Chuck Connors

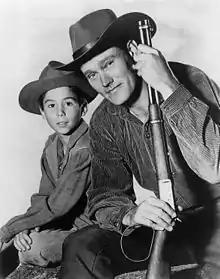
Connors with Johnny Crawford, 1960

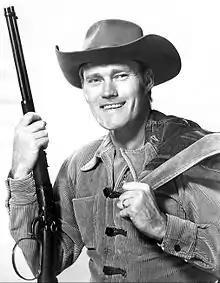
Connors in "The Rifleman", 1959

Three rifles were made for the show - two identical .44–40 Winchester model 1892 rifles, one that was used on the show and one for backup, and a Spanish version called an "El Tigre" used in the saddle holster. The rifle levers were modified from the round type to more D-shaped in later episodes.